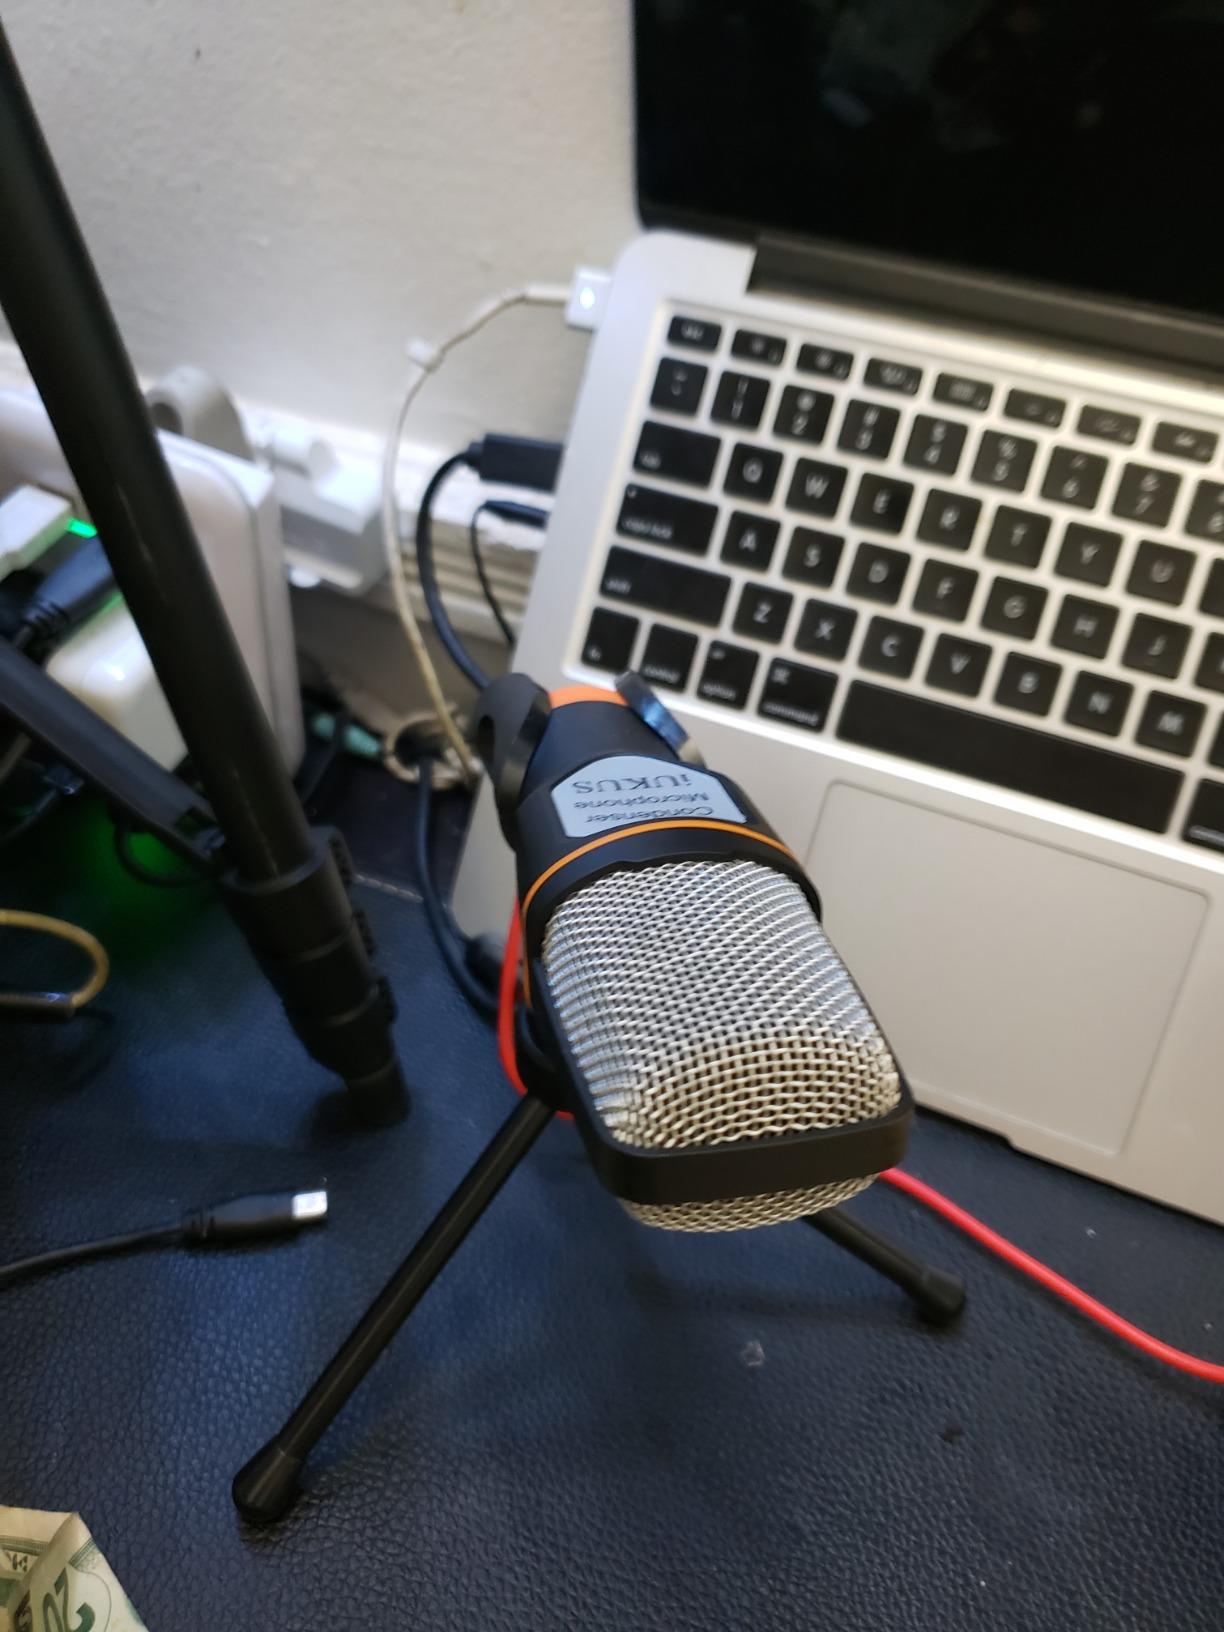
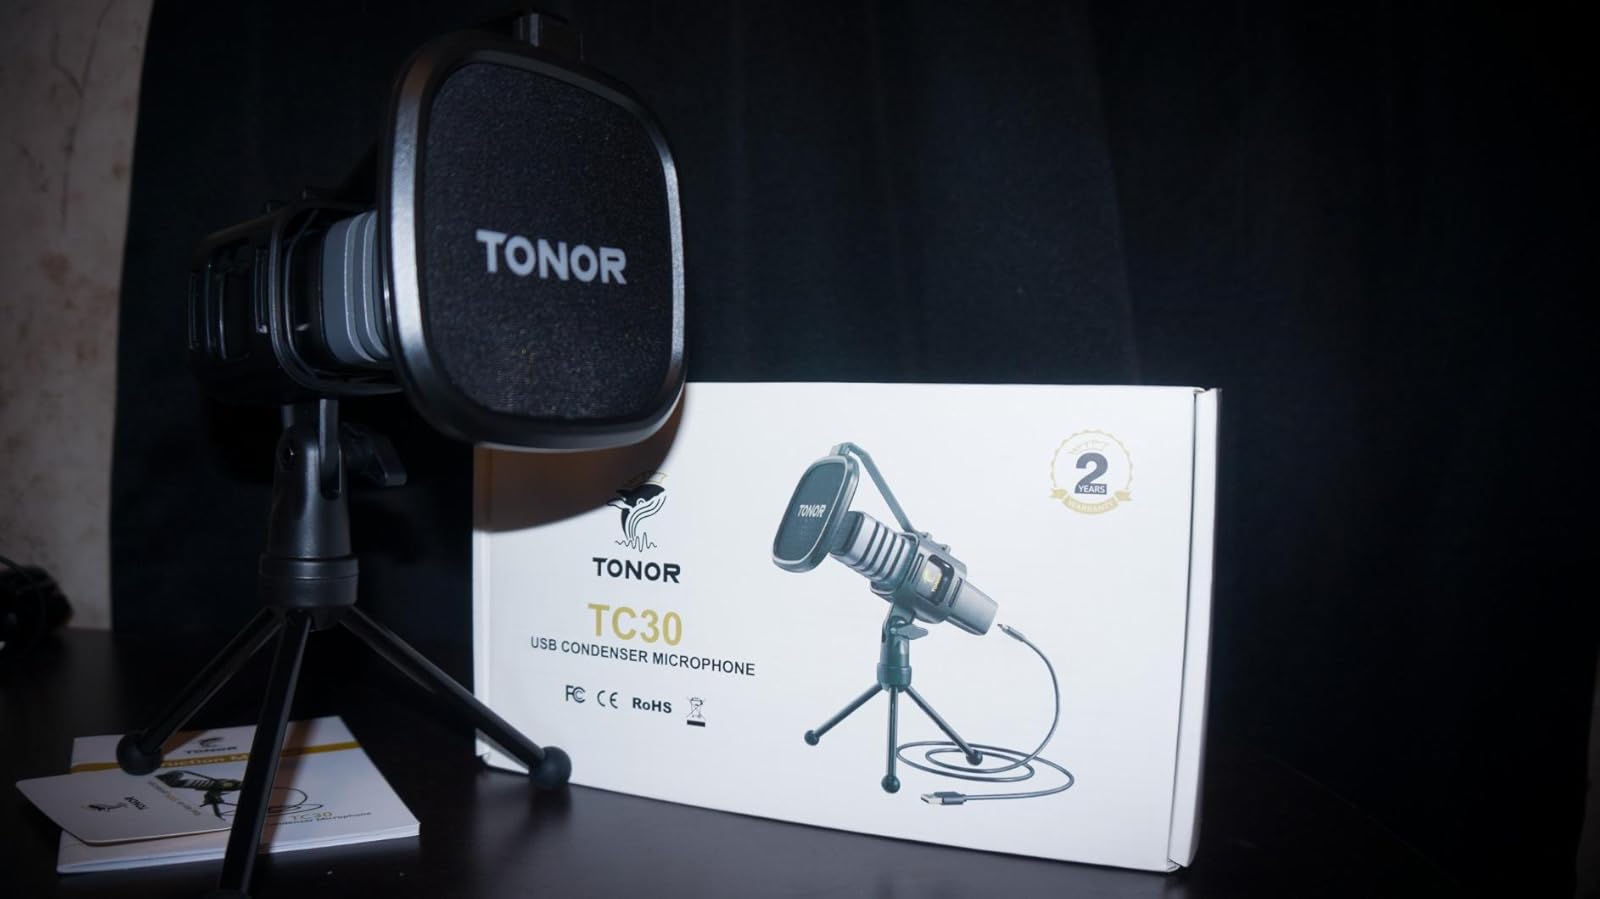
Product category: microphone
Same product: no